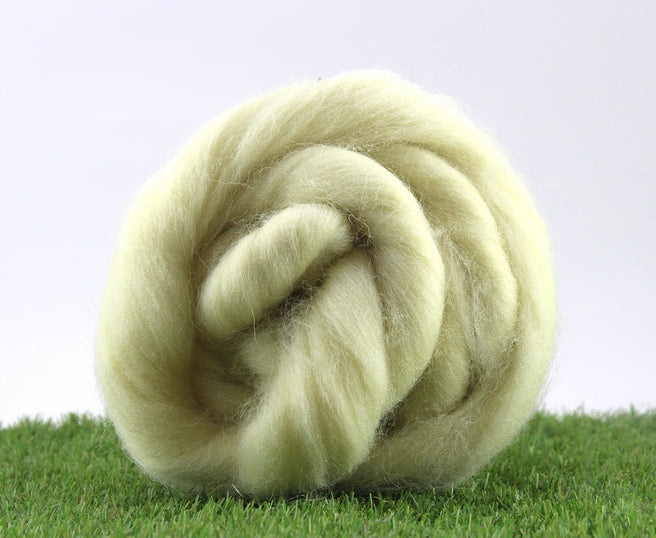
Radnor Top
Brand: Maruchi Fibres
The Radnor sheep is a predominately White breed found in the UK. Its fleece is fine enough to be used in speciality products and is long enough to be combed. The fibre fineness is approx. 31.5-33 microns and the length, 80-140mm. This rare breed has a lovely bulky and bouncy fleece, making it a great choice for bigger projects. Those dyeing this fibre will find it takes very well and hold very bright and bold colours. Microns: 31.5-33mic Fibre Length: 80-140mm Weight: 100g. Perfect for hand spinning, hand felting and many other craft uses. Please Note: Colours may vary slightly from batch to batch due to the nature of natural fibre and depending on your screen settings.
Category: Arts & Entertainment > Hobbies & Creative Arts > Arts & Crafts > Art & Crafting Materials > Crafting Fibers > Unspun Fiber